Arcticfox

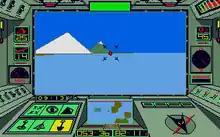
Gameplay screenshot (Atari ST)

The player must pilot the tank into enemy territory with the goal of knocking out the alien base. The player uses the tank's abilities to destroy the aliens' ships and equipment. The Arcticfox tank is equipped with a cannon, guided missiles, land mines, and is outfitted with radar, a GPS device, and fore and aft viewscreens. The player fights a variety of enemy units including planes, tanks, bunkers and communication towers.